RMS Andes (1939)

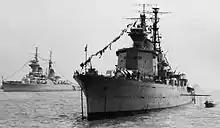
Swedish cruiser (foreground) and Soviet cruiser (background) at the 1953 Coronation review at Spithead

On 28 May "Andes" left Liverpool carrying Norwegian Prime Minister Johan Nygaardsvold and most of his cabinet-in-exile home to Oslo. As she came up Oslofjord on 31 May an armada of small boats surrounded her to welcome and accompany her into harbour. "Andes" left Oslo on 2 June and reached Liverpool two days later.